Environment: real
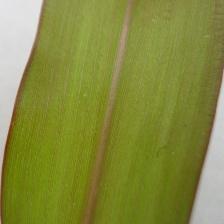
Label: phosphorus_deficiency